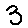
Label: 3